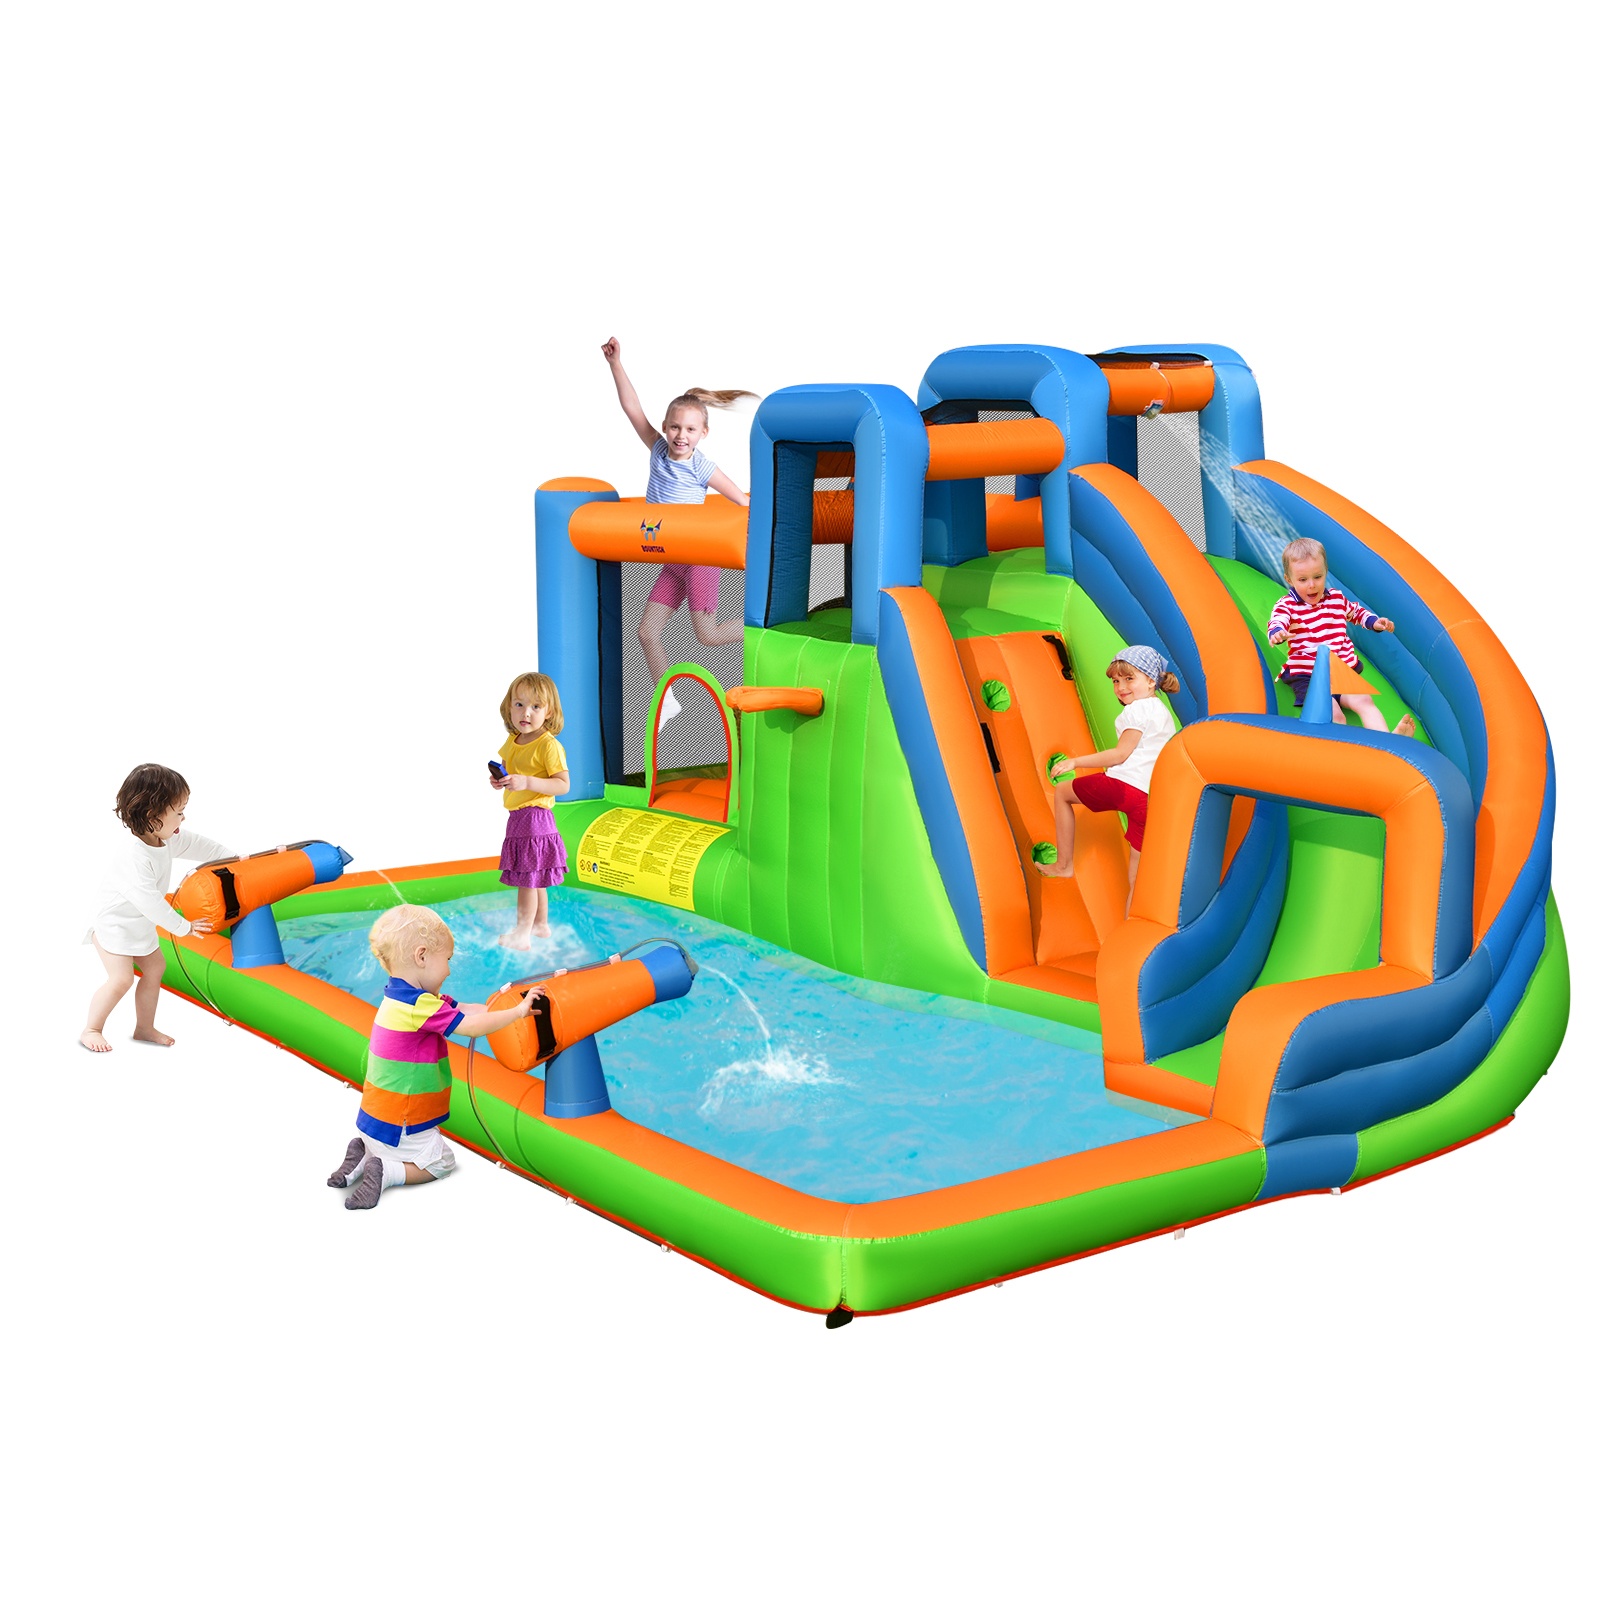
Inflatable 6 in 1 Water Slide - Kids Water Park for Lawn and Yard, No Blower Included - Perfect Outdoor Play Solution for Children
```html Delightful Outdoor Water Oasis for Kids Introduce your little ones to a world of outdoor fun and aquatic adventure! This thrilling inflatable bounce house features a variety of activities meant to bring laughter and joy to your backyard. With a combination of a sprawling slide, bouncy play area, double climbing wall, and splash pool, your children can delight in hours of active play and refreshment under the sun. Exciting Features and Endless Entertainment The focal point of this water wonderland is the lengthy slide that provides a thrilling descent into fun! Coupled with a spacious jumping area for limitless bouncing, children have boundless opportunities for imaginative play. The dual climbing wall offers a fun challenge, leading to the summit of the slide. On hot days, the integrated splash pool is a welcome retreat for little ones to cool off and frolic in the water, while dual water cannons provide a fun way to splash and play with friends. A basketball hoop adds an extra layer of interactive fun as kids aim and score underwater baskets. Durable Construction for Long-Lasting Fun Crafted from robust materials known for their resistance to punctures and wear, the bounce house prioritizes long-lasting enjoyment. Meticulous stitching adds an extra layer of durability, protecting the structure from potential damage. For added safety, the jumping area is encased by a mesh wall, ensuring that young ones stay within the bounds of the bounce house while playing. Effortless Setup and Convenient Storage Setting up this inflatable playground is a breeze; simply inflate with a powerful blower (sold separately), and secure it with the included ground stakes. When it's time to put it away, the structure easily deflates and fits into a compact carrying bag for storage or transport to your next playdate or gathering. All-Inclusive Play Package This set comes fully equipped with all you need to create a memorable play space for your children. It includes ground stakes to anchor the structure, a hose for water features, an inflatable basketball for aquatic sports, a hand pump for easy inflation, and repair patches in case of any accidents. All these components ensure uninterrupted fun and extend the life of the water park. Product Specifications Colorful and vivid design to captivate young eyes Constructed from heavy-duty 420D and 840D Oxford Cloth for resilience Dimensions: 485 cm x 360 cm x 220 cm (L x W x H), offering a spacious play area Pool Size: 445 cm x 160 cm (L x W) providing ample swimming space Jump House Size: 145 cm x 140 cm (L x W) for energetic bouncing action Ideal for children aged 3-12 years old Maximum Player Number: 5, fostering social play and friendship Maximum Weight on Inflatable Part: 150 kg, ensuring safety and stability Individual Weight Limit: 30 kg, accommodating a range of children Recommended for use with a 680W blower (not included) Total Net Weight: 21 kg, making it sturdy yet moveable Package Includes: 1 Inflatable Bounce House, 1 Carrying Bag, 8 Bouncer Stakes, 10 Repair Patches, 1 Inflatable Basketball, 1 Hand Pump, and 1 Water Hose Assembly Kit User Guide included to ensure proper setup and maintenance ``` Product Images
Brand: Shopsta UK
Category: Toys & Games > Outdoor Play Equipment > Water Play Equipment > Water Parks & Slides